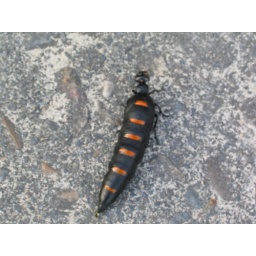
Weird looking Oil Beetle &lt;i&gt;Berbermeloe majalis&lt;/i&gt;, on rocks below the castle at Monfrague